Wharfedale

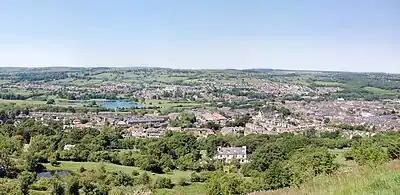
Lower Wharfedale from above Otley

The Wharfedale valley was cut into the shape we know today during the last ice age (the Devensian Glaciation). The valley was transformed into its classic U-shaped state between 18,000 and 12,000 years ago by the Wharfedale Glacier, though this was cutting through a channel that had already had a river draining water away to the east through what is now Wharfedale, and also to the north through what is now Bishopdale and then Wensleydale.